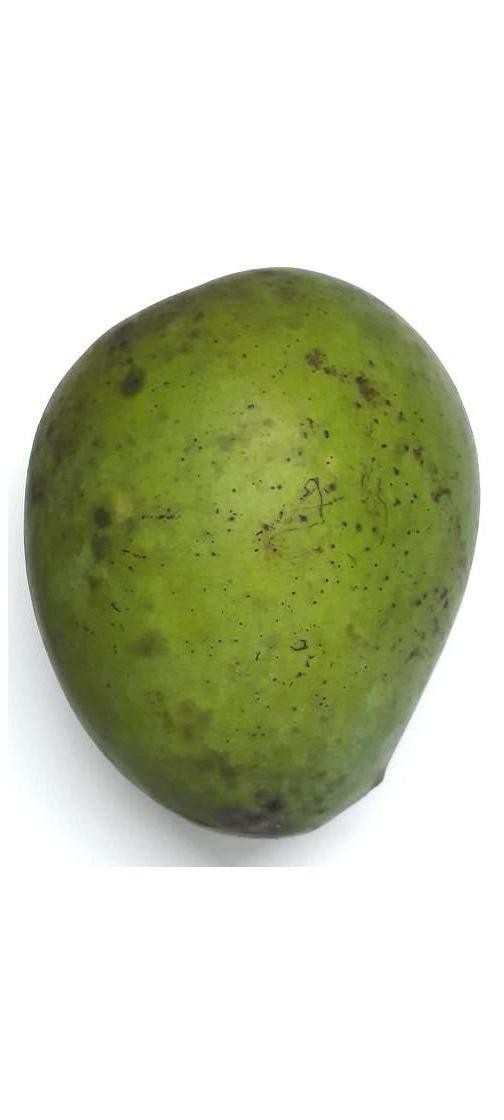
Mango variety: Harivanga